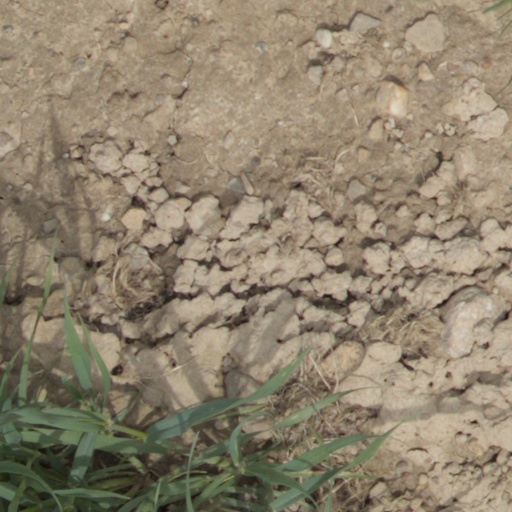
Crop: wheat